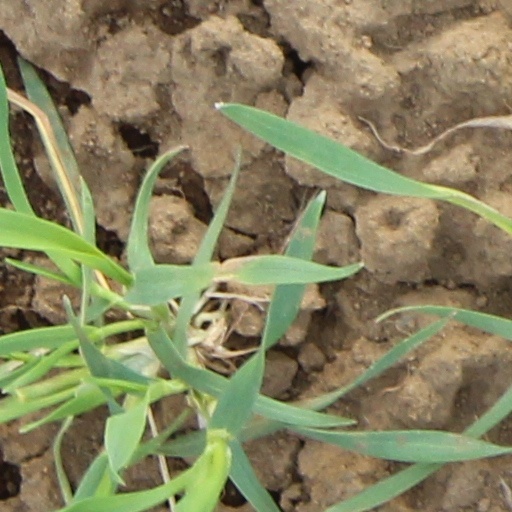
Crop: wheat